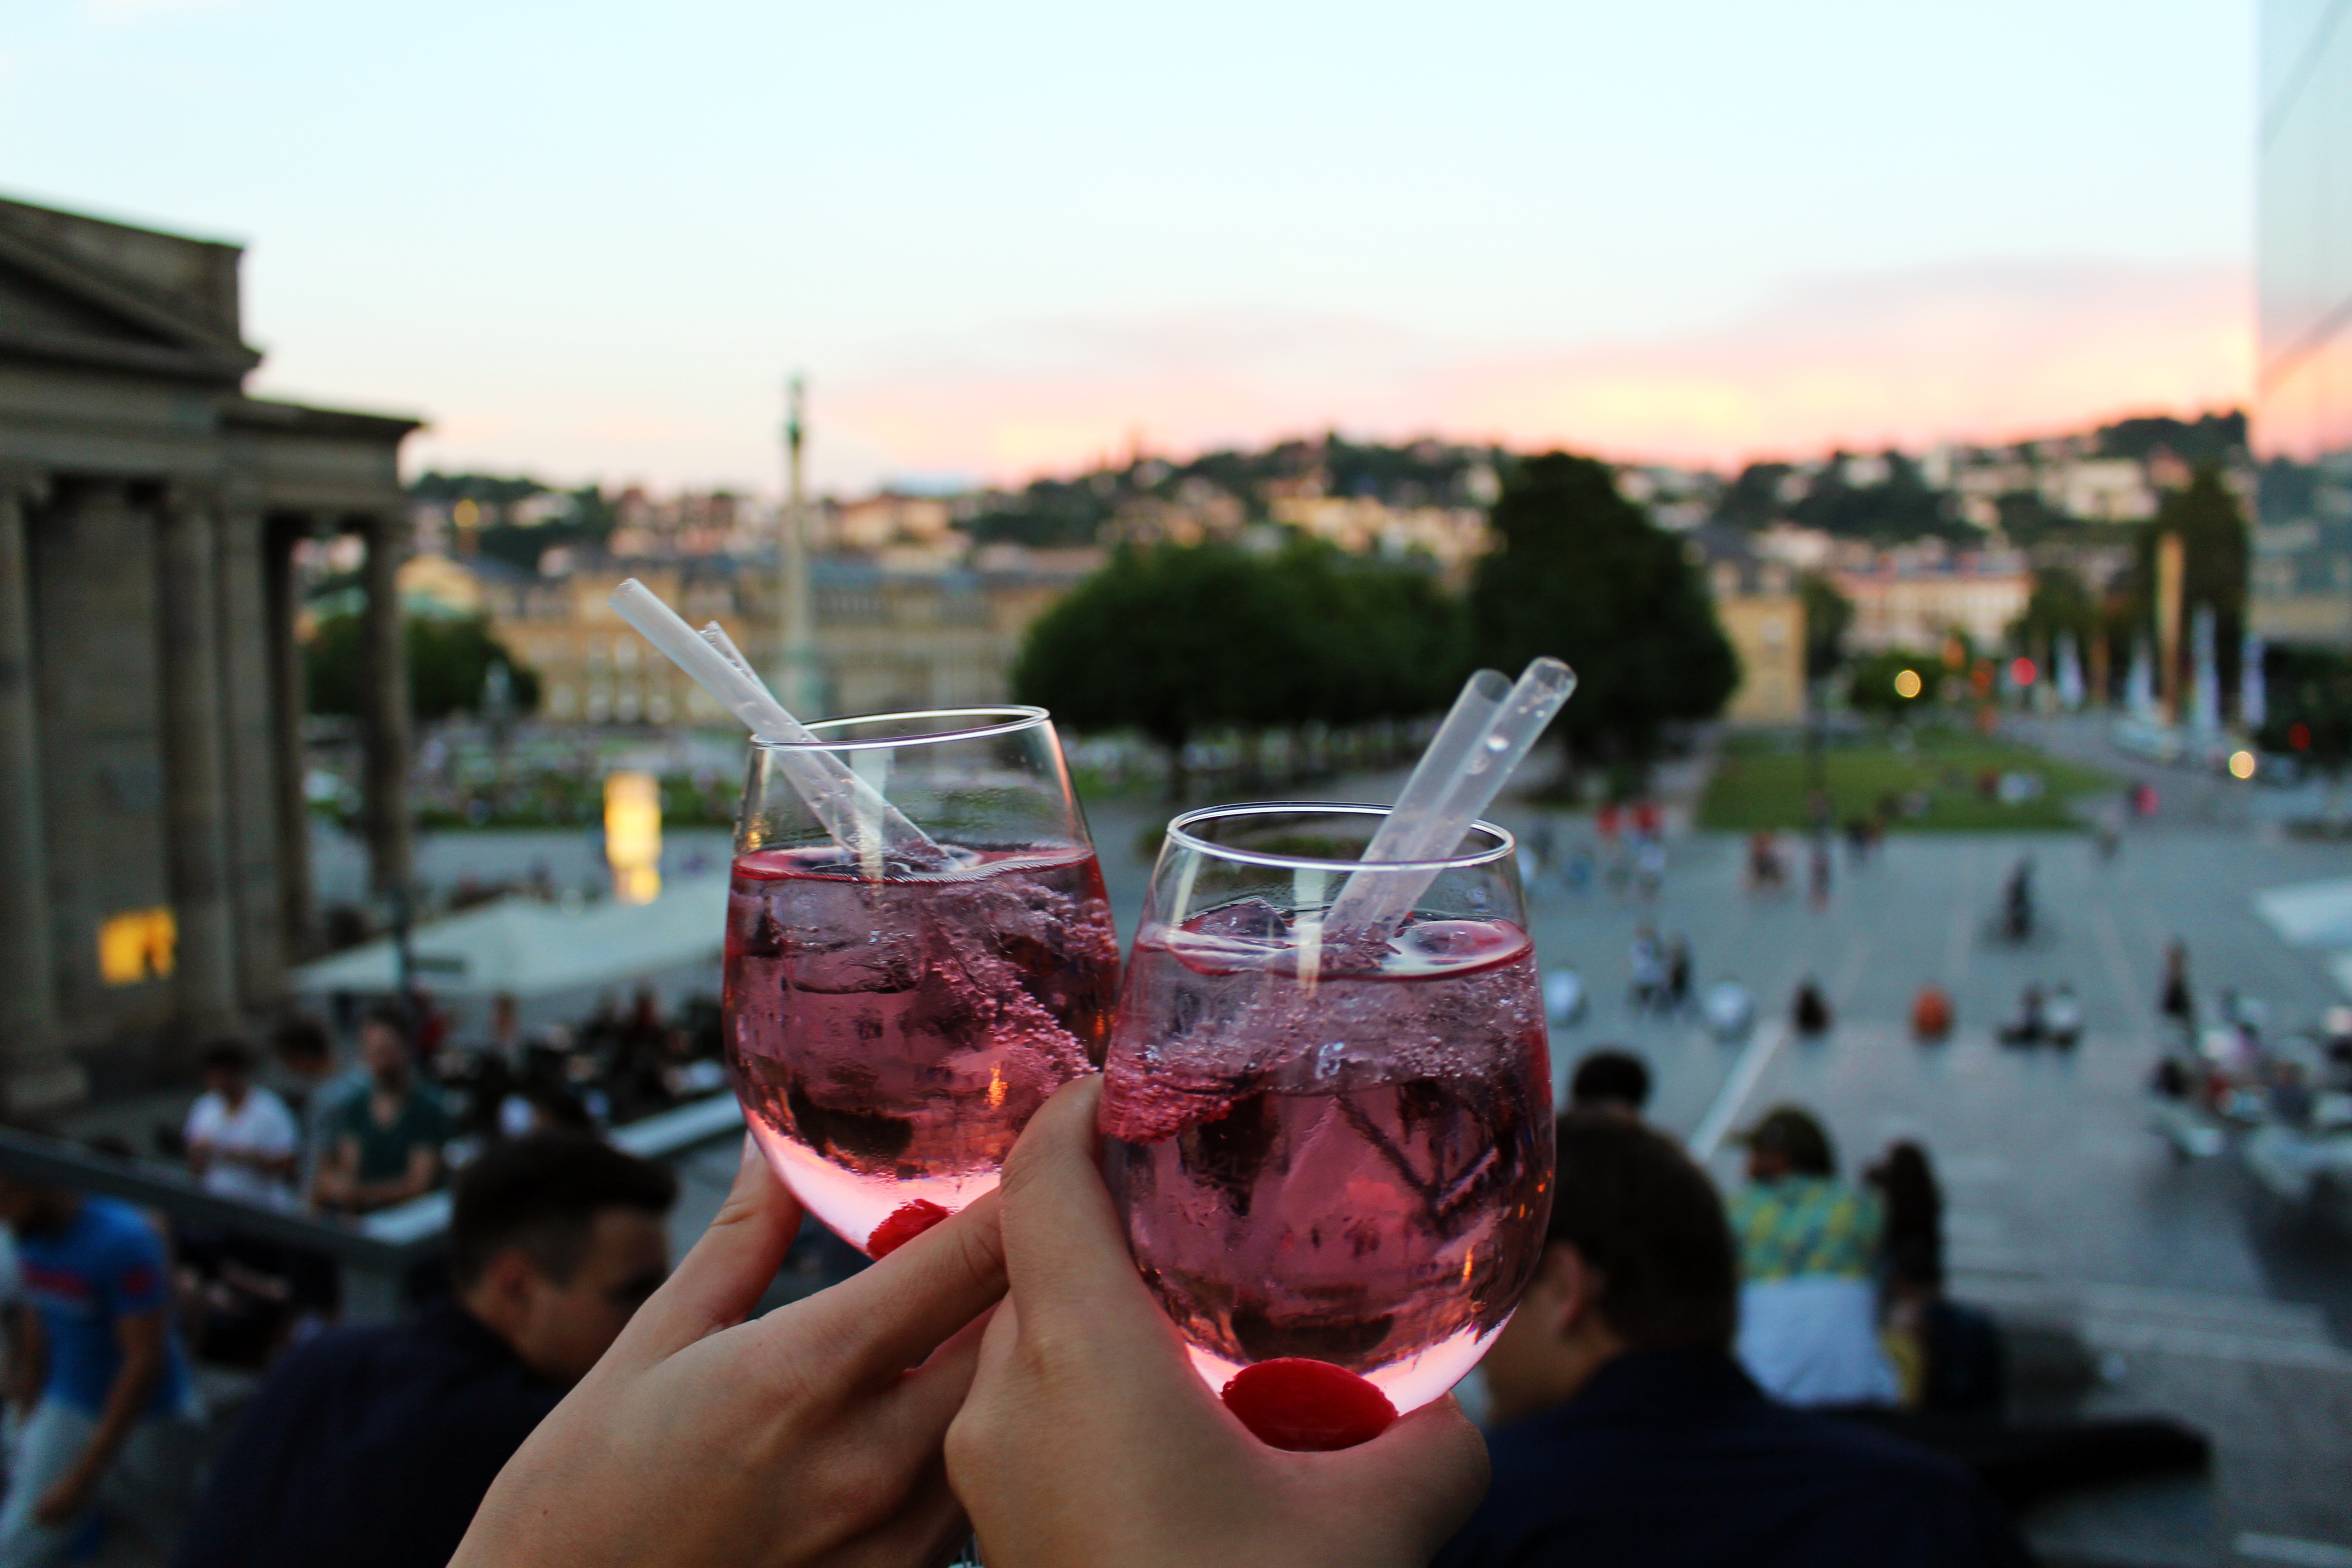
architecture, sky, sunset, building, city, crowd, downtown, evening, finger, pillar, color, space, drink, delicious, alcoholic, festival, hands, keep, frisch, stuttgart, beverages, abut, schlossplatzfest, schlo platz, jubilee column, after work